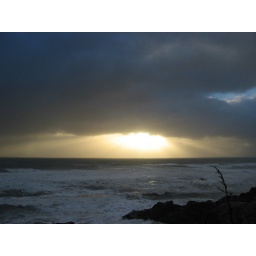
Watching the sun peak throught the clouds over the ocean